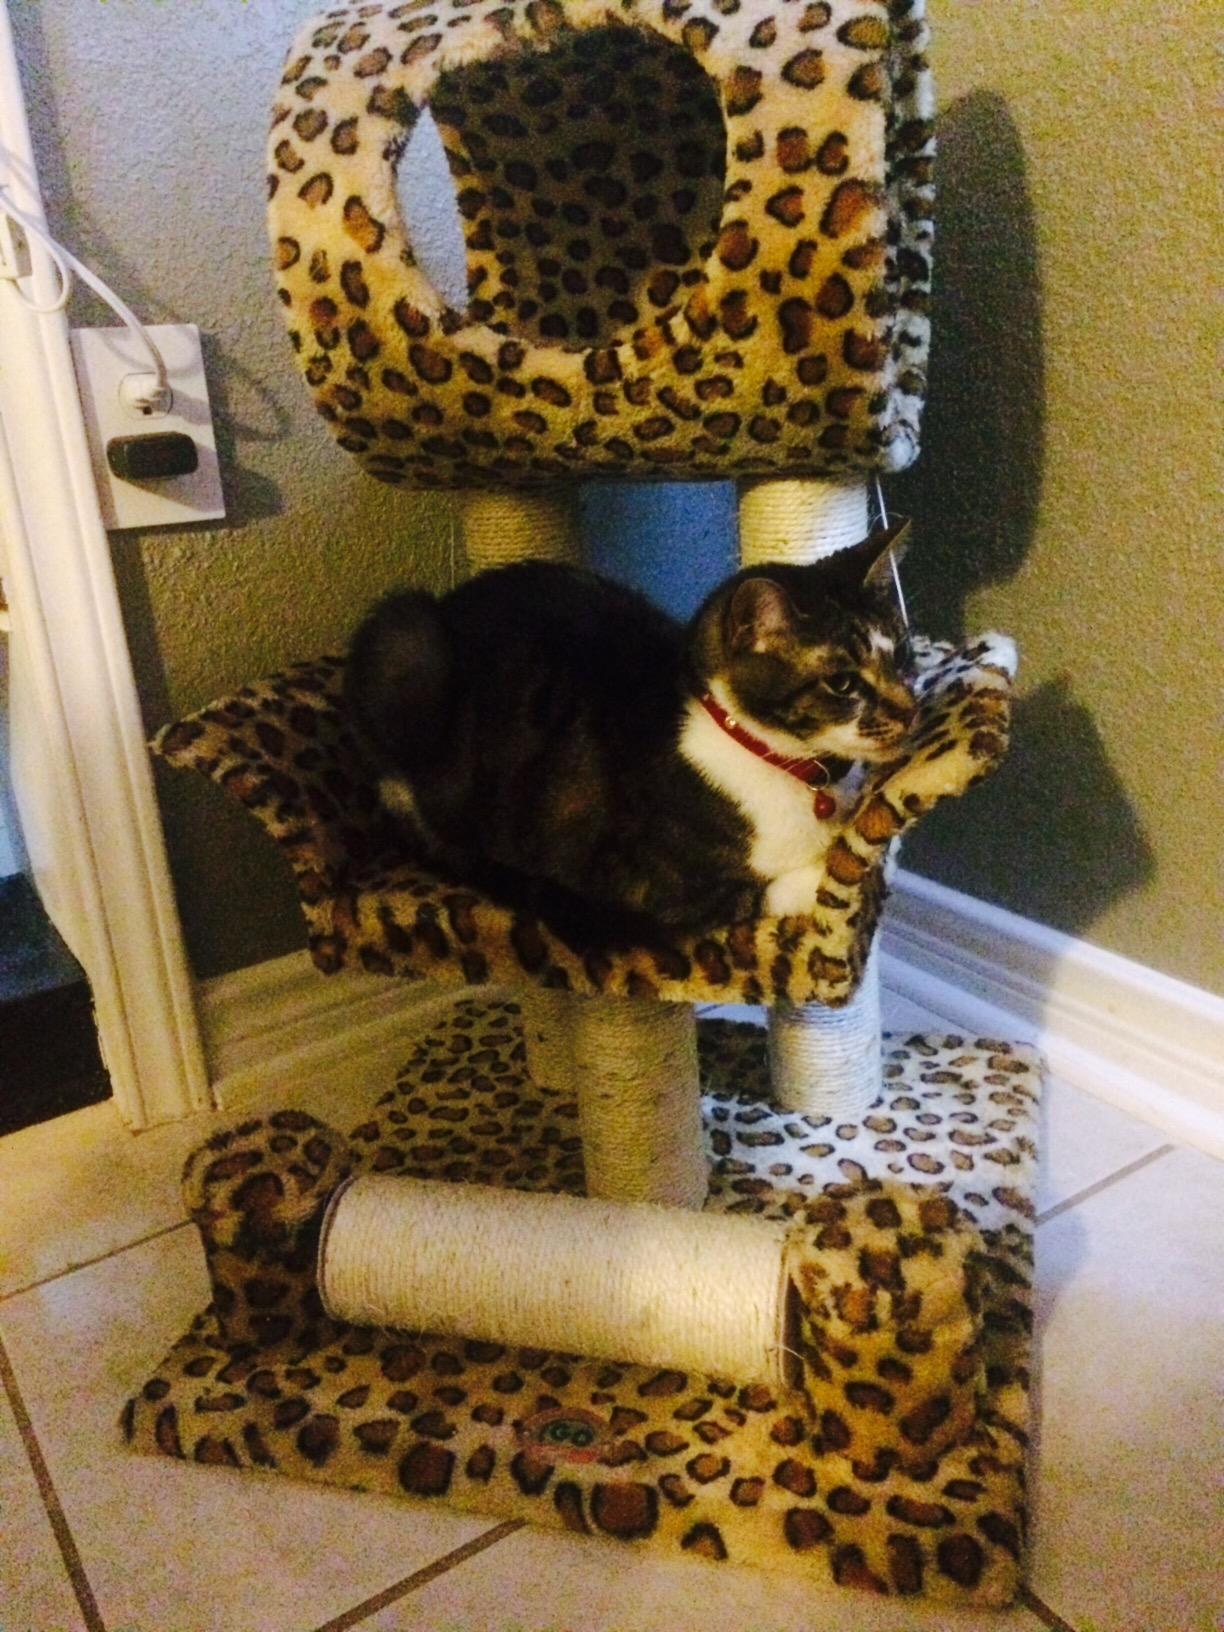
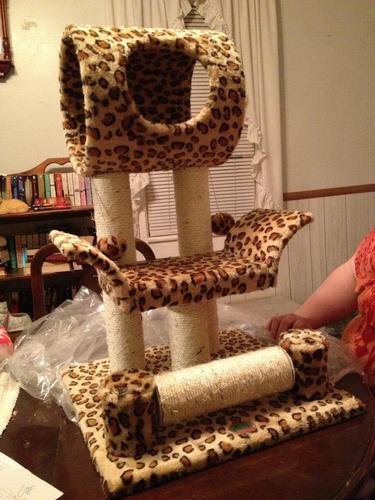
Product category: items_cat tree
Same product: yes